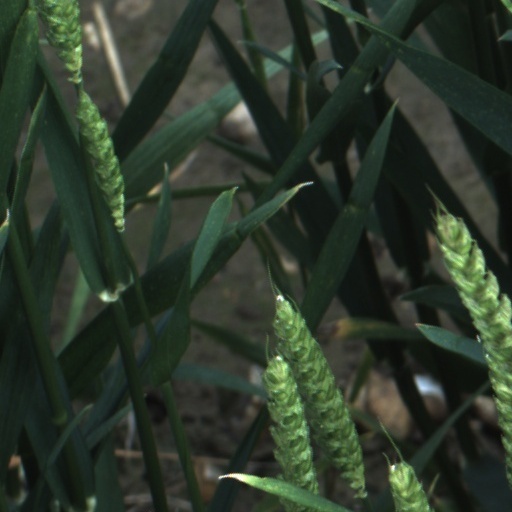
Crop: wheat